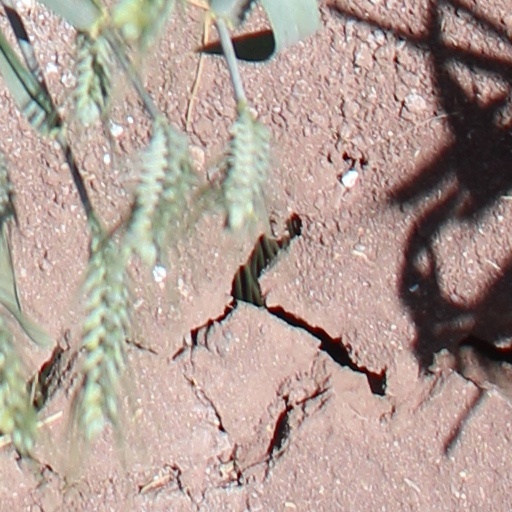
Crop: wheat